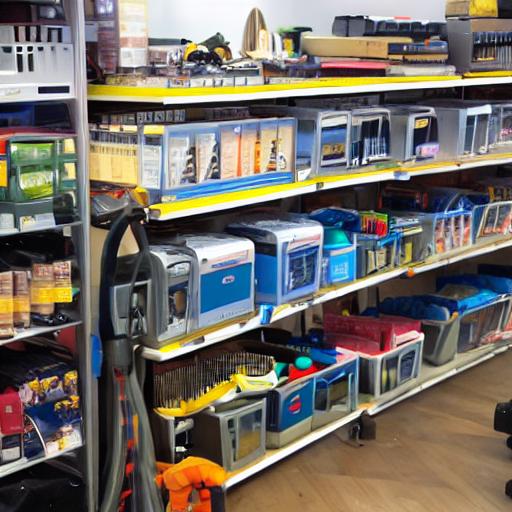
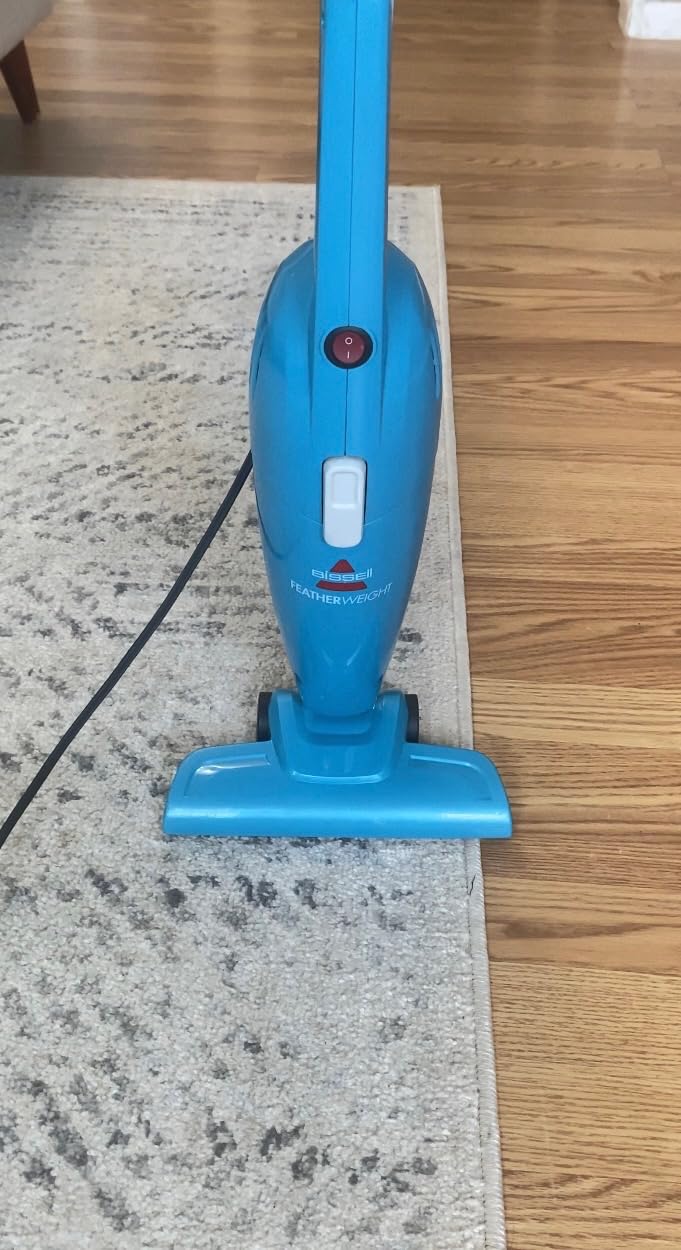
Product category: items_vacuum
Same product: no